1978 Italian Grand Prix

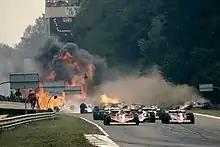
The melee at the start that killed Ronnie Peterson during the first start of the race

During the morning warmup, Ronnie Peterson had a rear brake failure, crashing his Lotus 79/3 at the Della Roggia chicane, reverting back to his backup Lotus 78 for the race, which ended up as part of the controversy for the race.